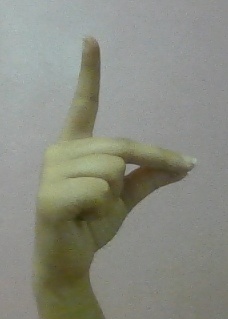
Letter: ta